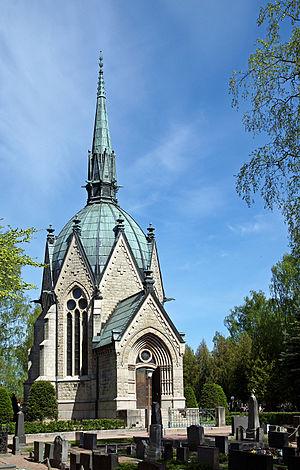
Pori, Biornebourg en français est une ville du sud-ouest de la Finlande, dans la province de Finlande occidentale et la région du Satakunta. La ville est peuplée de 76 200 habitants, 98 % ont pour langue maternelle le finnois, seulement 0,5 % ont le suédois. La ville organise en outre Pori Jazz, créé en 1966.
Josef Daniel Stenbäck est un architecte et ingénieur finlandais. Il a conçu 35 églises en Finlande et en Carélie finlandaise. Les églises de Stenbäck sont de Style romantique national et de Style néogothique avec pour certaines des influences Art nouveau.